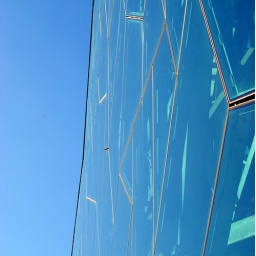
Melbourne, Australia. Windows reflect the sky in a building at Federation Square.